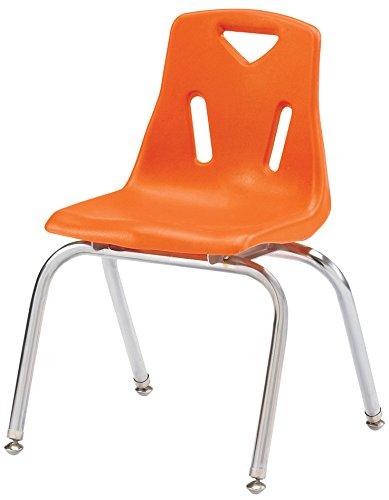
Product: Berries 8146JC1114 Stacking Chair with Chrome-Plated Legs, 16" Height, Orange
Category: Home & Kitchen | Furniture | Kids' Furniture | Chairs & Seats
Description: Great Condition.
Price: $233.36
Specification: ASIN:B01II0LQRO|ShippingWeight:12pounds|DateFirstAvailable:July15,2016